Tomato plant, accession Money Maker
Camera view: vertical (180 deg); turntable rotation: 150 degrees
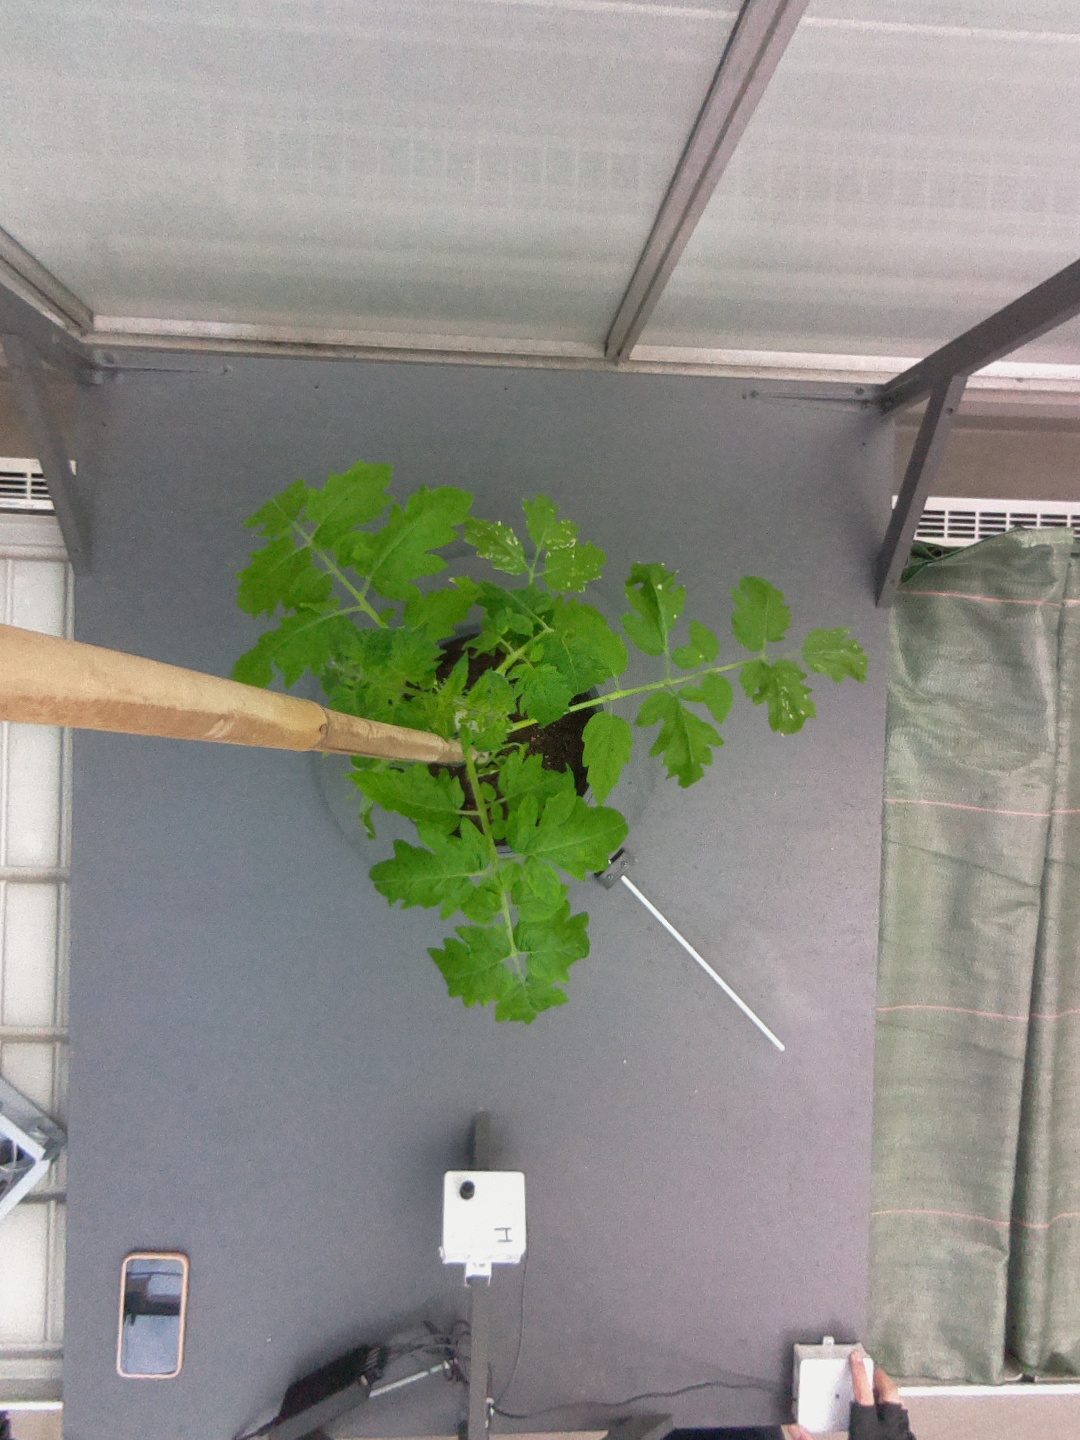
BBCH growth stage 14: 8 of true leaves visible